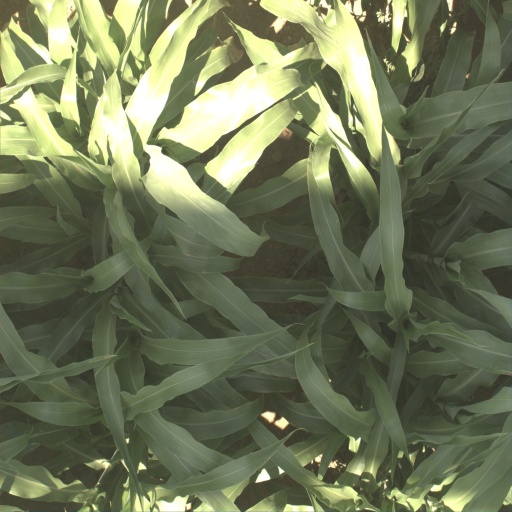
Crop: sorghum